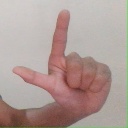
अक्षर: ल